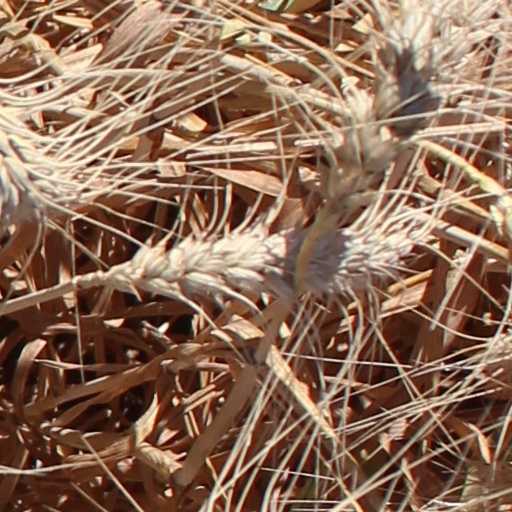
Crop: wheat